Aiwowo

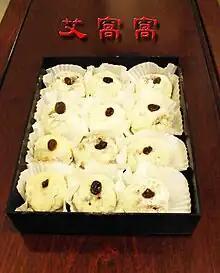
Aiwowo: a traditional snack from Beijing

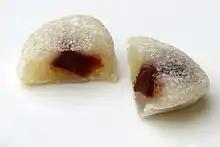
Aiwowo Hongluo showing interior

Aiwowo is a traditional dessert from Beijing, China.